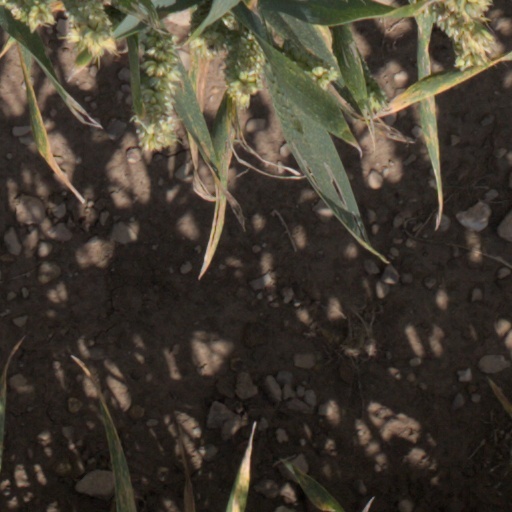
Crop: wheat